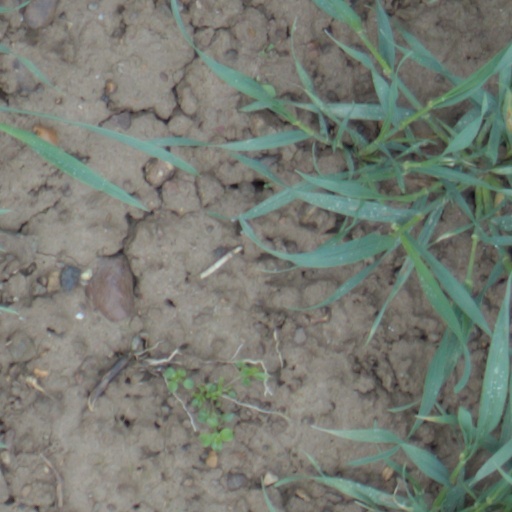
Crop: wheat